John Carter (film)

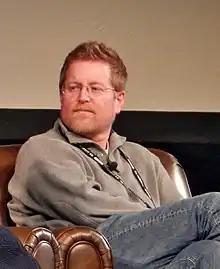
Andrew Stanton in 2012

Andrew Stanton, director of the Pixar Animation Studios hits "Finding Nemo" and "WALL-E", lobbied Walt Disney Studios to reacquire the rights from Burroughs' estate. "Since I'd read the books as a kid, I wanted to see somebody put it on the screen," he explained.